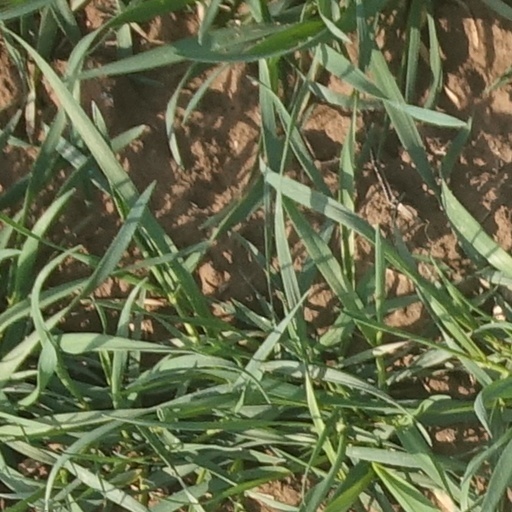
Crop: wheat